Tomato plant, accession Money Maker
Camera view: horizontal (90 deg, fisheye); turntable rotation: 90 degrees
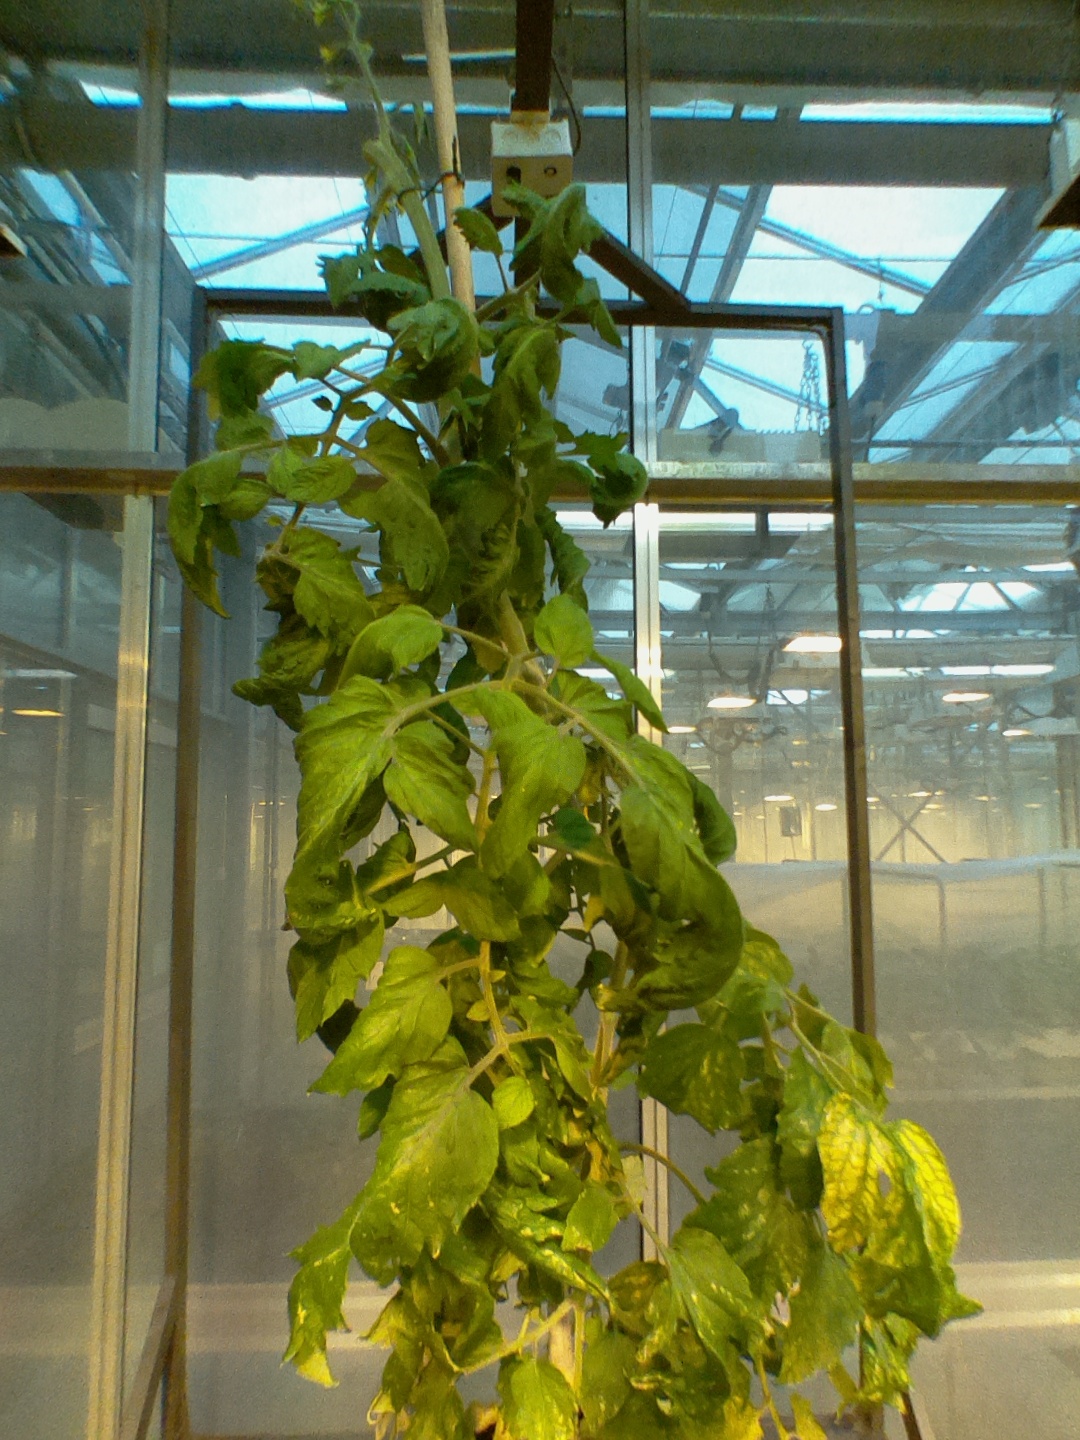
BBCH growth stage 71: 10%-20% of final fruit size